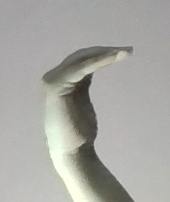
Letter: haa